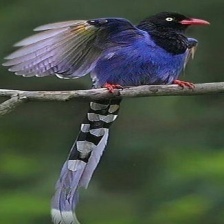
Species: TAIWAN MAGPIE
Scientific name: UROCISSA CAERULEA
ImageNet parent category: magpie